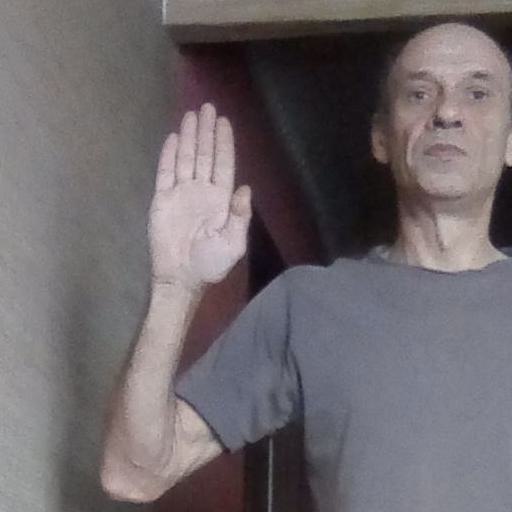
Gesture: stop